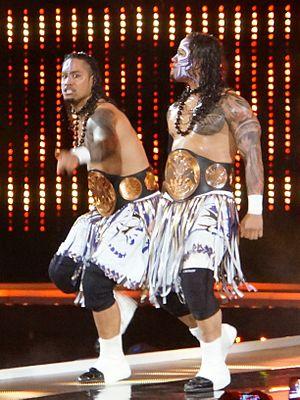
L'édition 2017 de Money in the Bank est une manifestation de catch produite par la World Wrestling Entertainment, une fédération de catch américaine, qui est télédiffusée, visible en paiement à la séance, sur le WWE Network ainsi que sur la chaîne de télévision française AB1. L'événement s'est déroulé le 18 juin 2017 au Scottrade Center à Saint-Louis, dans l'état du Missouri. Il s'agit de la huitième édition de Money in the Bank, pay-per-view annuel qui, comme son nom l'indique, propose un ou plusieurs Money in the Bank Ladder match en tête d'affiche. Le show est exclusif à la division de SmackDown. The New Day sont les vedettes de l'affiche officielle.
L’édition 2017 de SummerSlam est une manifestation de catch télédiffusée et visible uniquement en paiement à la séance. L'événement, produit par la World Wrestling Entertainment, a eu lieu le 20 août 2017 dans la salle omnisports Barclays Center à Brooklyn, dans l'état de New York. Il s'agit de la trentième édition de SummerSlam, pay-per-view annuel, qui fait partie avec le Royal Rumble, WrestleMania et les Survivor Series du « Big Four » à savoir « les Quatre Grands ». Plusieurs Superstars sont les vedettes de l'affiche officielle.
The Usos est une équipe de catcheurs face américaine d'origine samoane composée des frères jumeaux Jimmy et Jey Uso, tous deux nés le 22 août 1985 en Californie.
L’édition 2014 de Battleground est une manifestation de catch télédiffusée et visible uniquement en paiement à la séance sur la chaîne de télévision française AB1, ainsi que gratuitement sur le WWE Network. L'événement, produit par la World Wrestling Entertainment, aura lieu le 20 juillet 2014 dans la salle omnisports du Tampa Bay Times Forum à Tampa, dans l'État de Floride. Il s'agit de la deuxième édition de Battleground. Bray Wyatt est la vedette de l'affiche officielle.